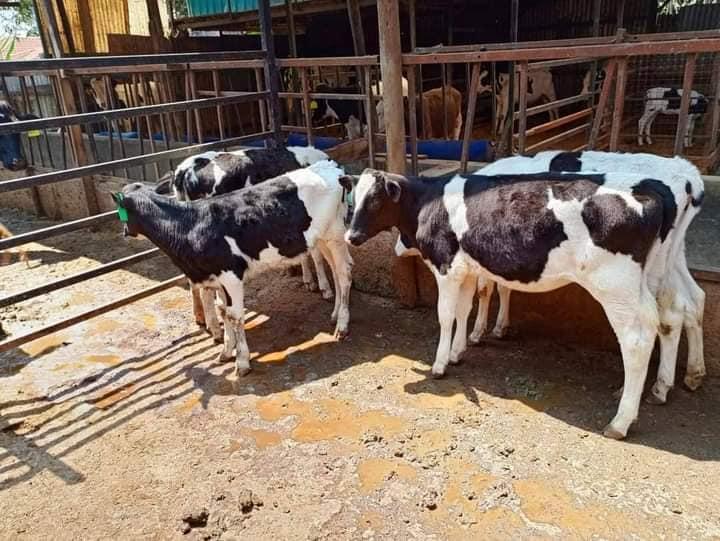
Ng'ombe tatu au nne wakiwa kando, wakiwa wanakaa nikama wanapatwa na wagonjwa wakiwa walikuwa nyembamba wakiwa wametoa ndani.